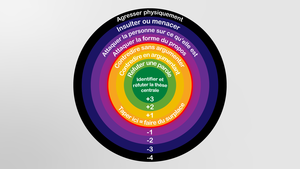
Paul Graham, né le 13 novembre 1964 à Weymouth, en Angleterre, est un programmeur, investisseur en capital risque et essayiste britannique. Il est l'auteur de On Lisp, ANSI Common Lisp et Hackers & Painters.